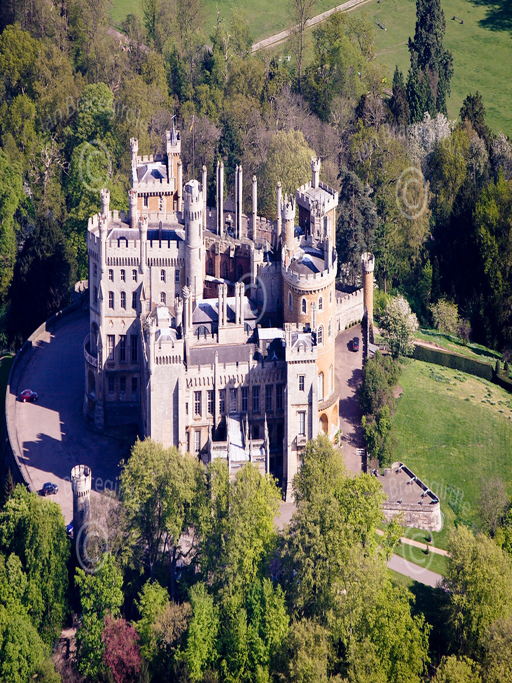
late gothic revival structure from the air .